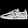
Label: Sneaker